Salamis Island

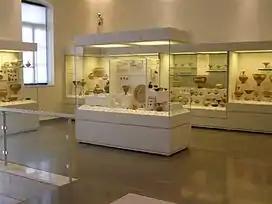
Archaeological Museum of Salamis

Salamis island has eleven primary schools (ten public and one private), four high schools, and four lycees. The majority of students are proficient in school, and the pupils (above 13 years) usually have acquired diplomas and certificates in English, in French, or in German such as ECCE, FCE, CPE, and ECPE. Many students from Salamis island also possess many computer skills. Many students also study abroad in countries such as the United States, the United Kingdom, Germany, and France. In the 1960s, 1970s, and 1980s, the pupils went to Italy for studies since it was close to Greece.